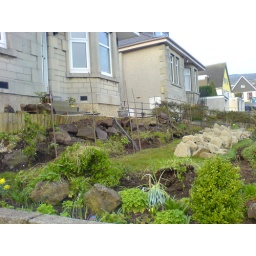
Raised beds and retaining wall built from Denfind Stone in Edinburgh